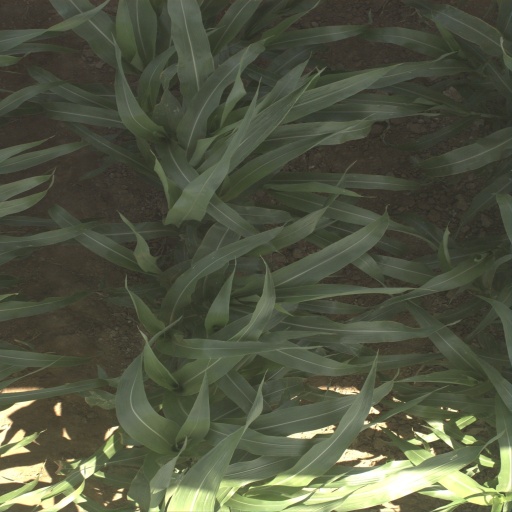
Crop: sorghum